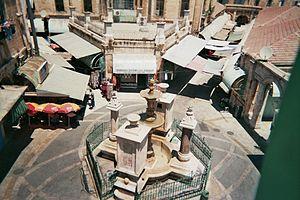
Cette photo représente la fontaine maure qui se trouve au centre du Muristan dans le Quartier chrétien de la vieille ville de Jérusalem[, vue aérienne depuis le toit-terrasse du restaurant Papa Andrea's]. עברית: כיכר בעיר העתיקה